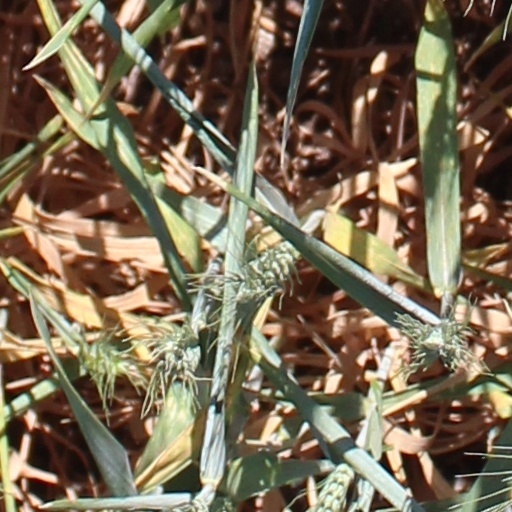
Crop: wheat